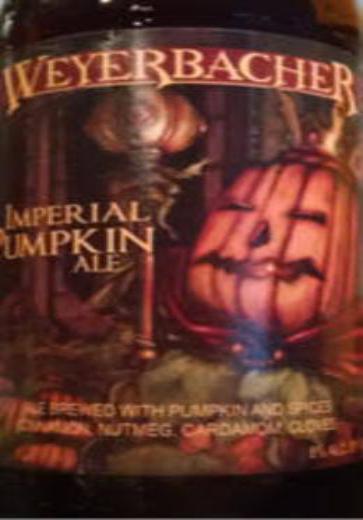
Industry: Necessities